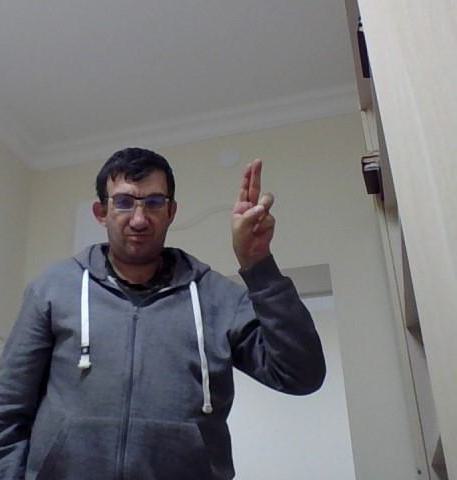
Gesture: two_up